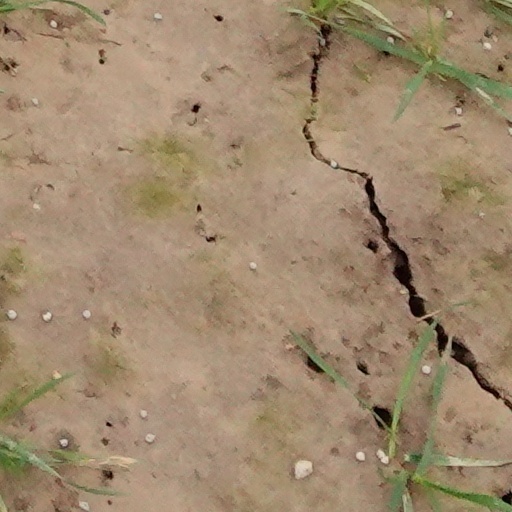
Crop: wheat